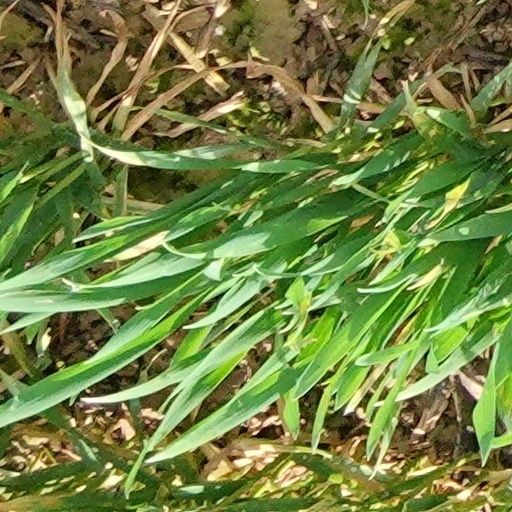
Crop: wheat